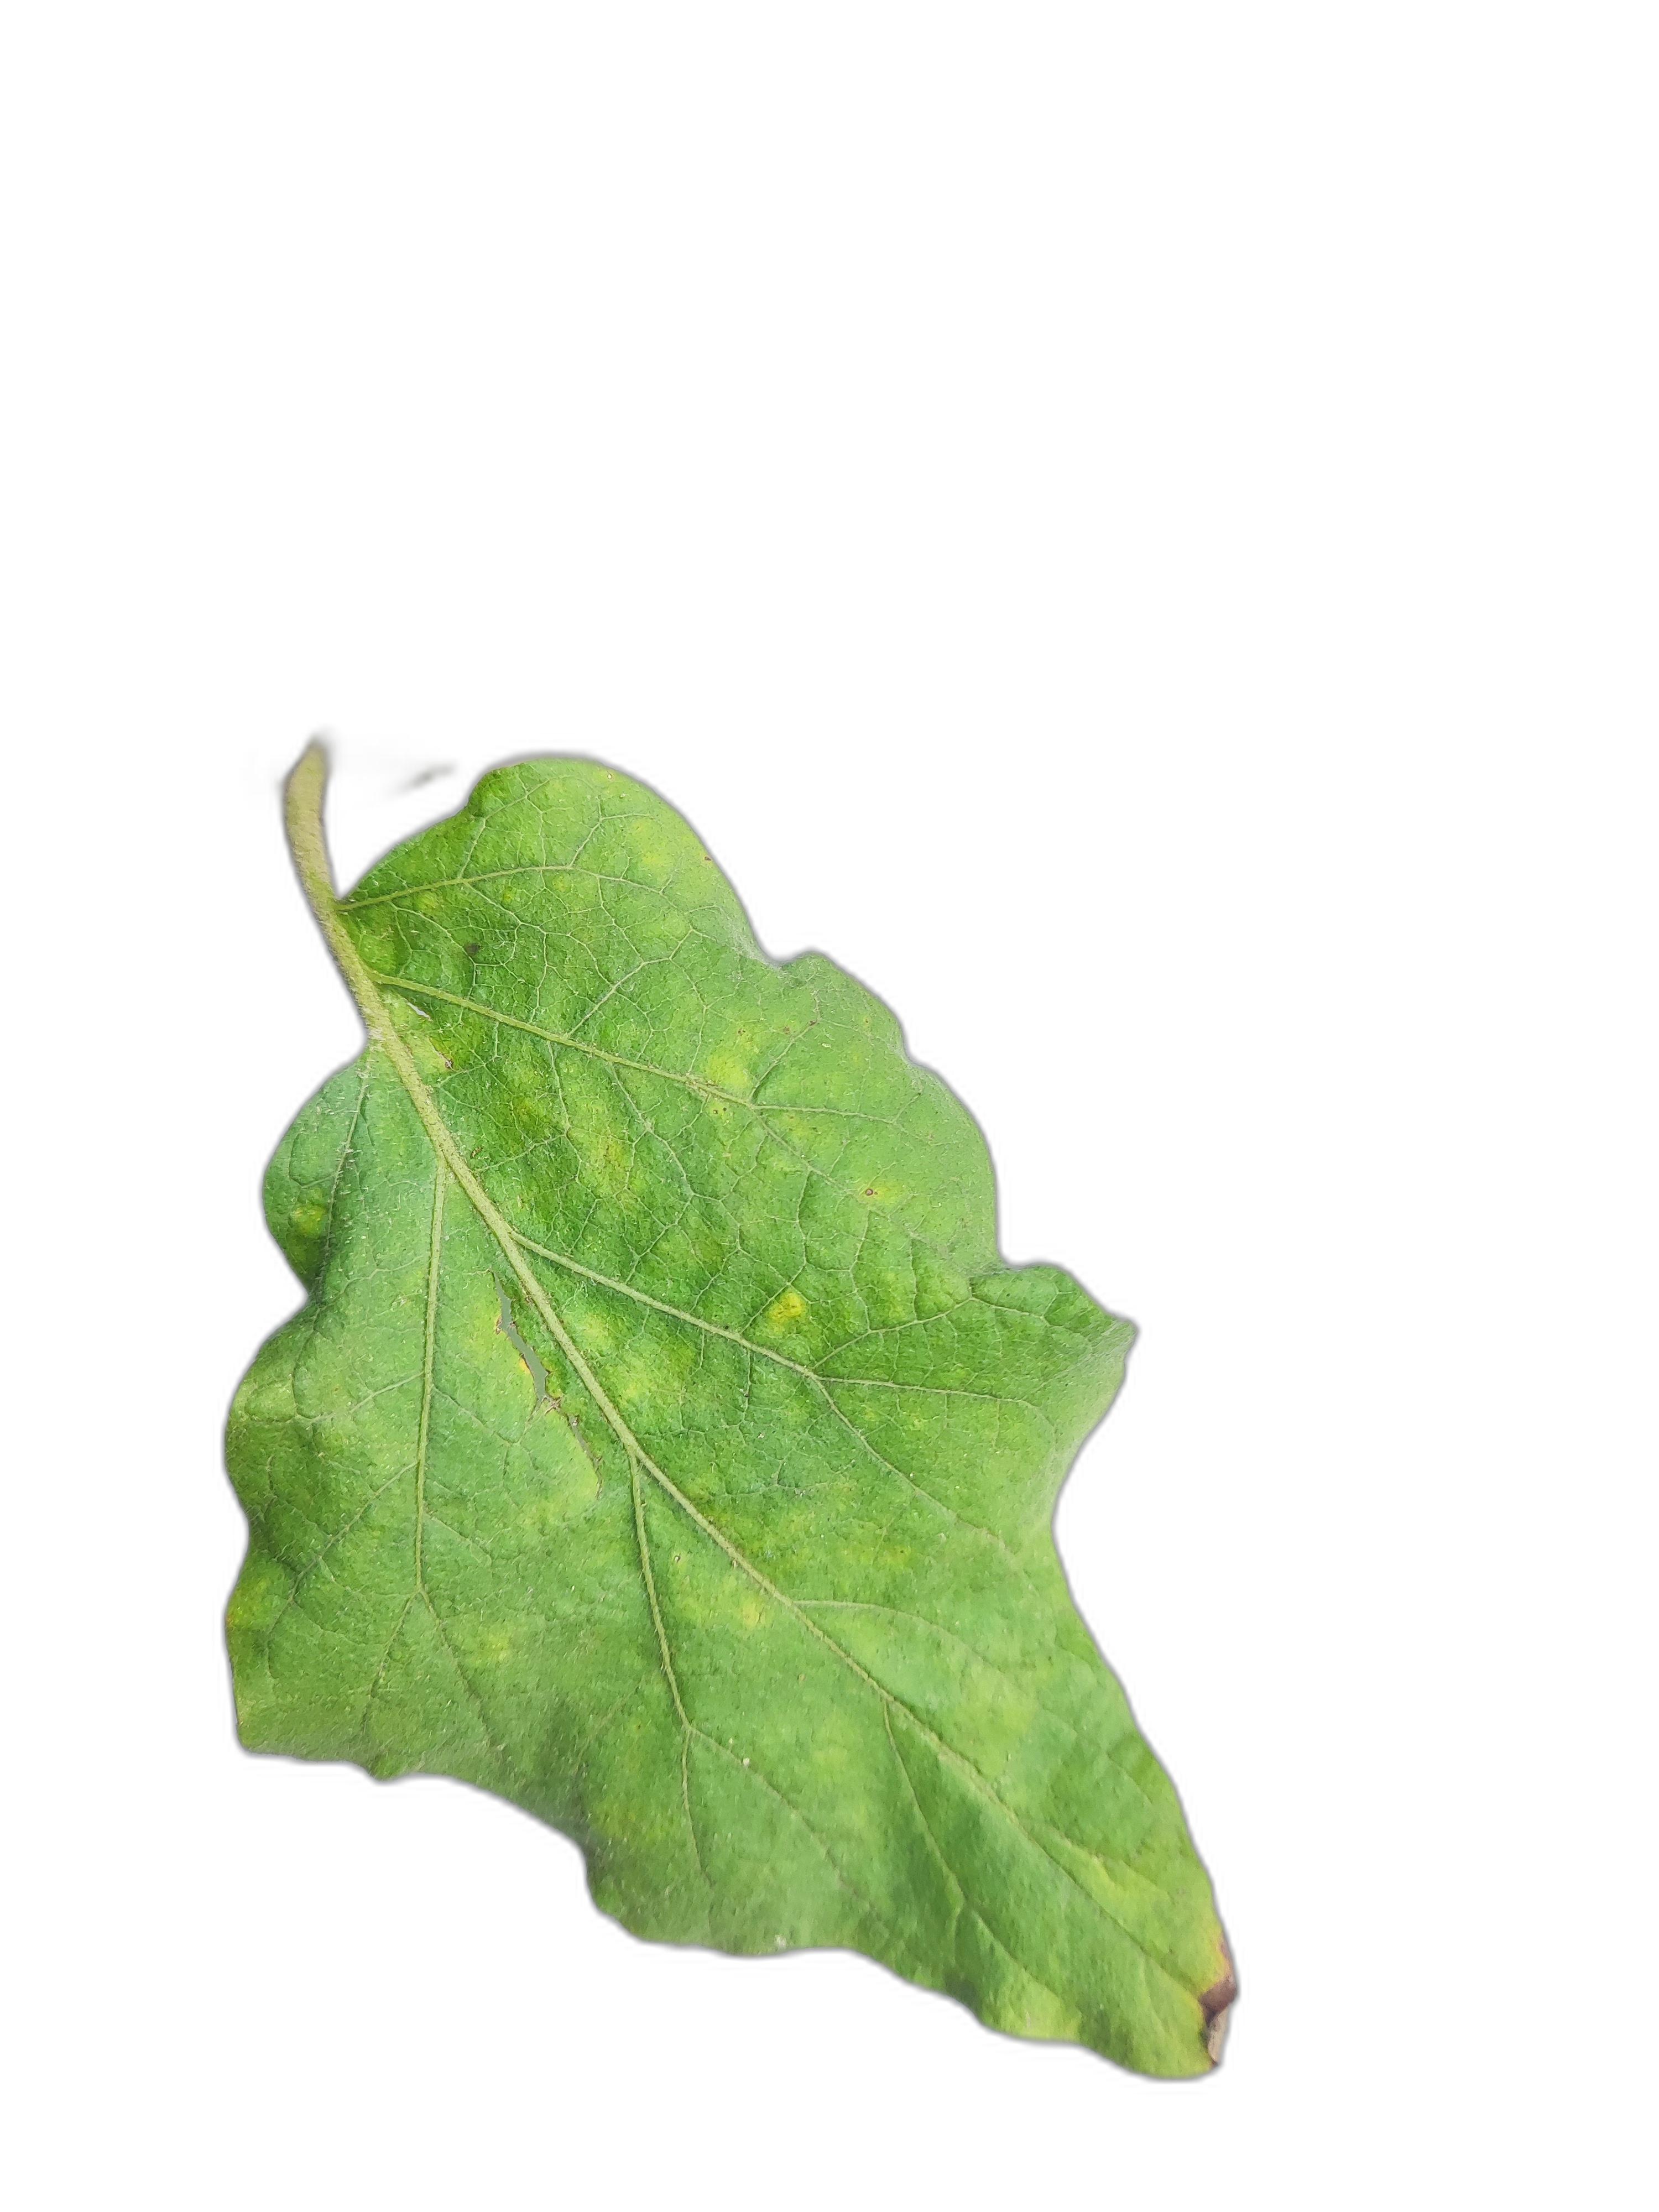
Label: Leaf Spot Disease